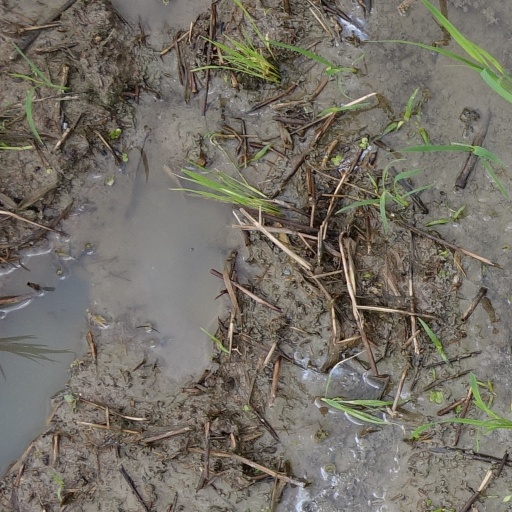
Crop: rice